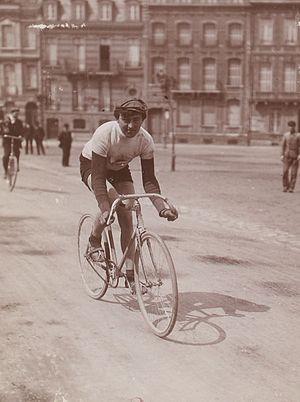
Henri Lignon est un coureur cycliste français. Il a été deux fois deuxième du championnat de France en 1907 et 1909, et seizième du Tour de France 1905.